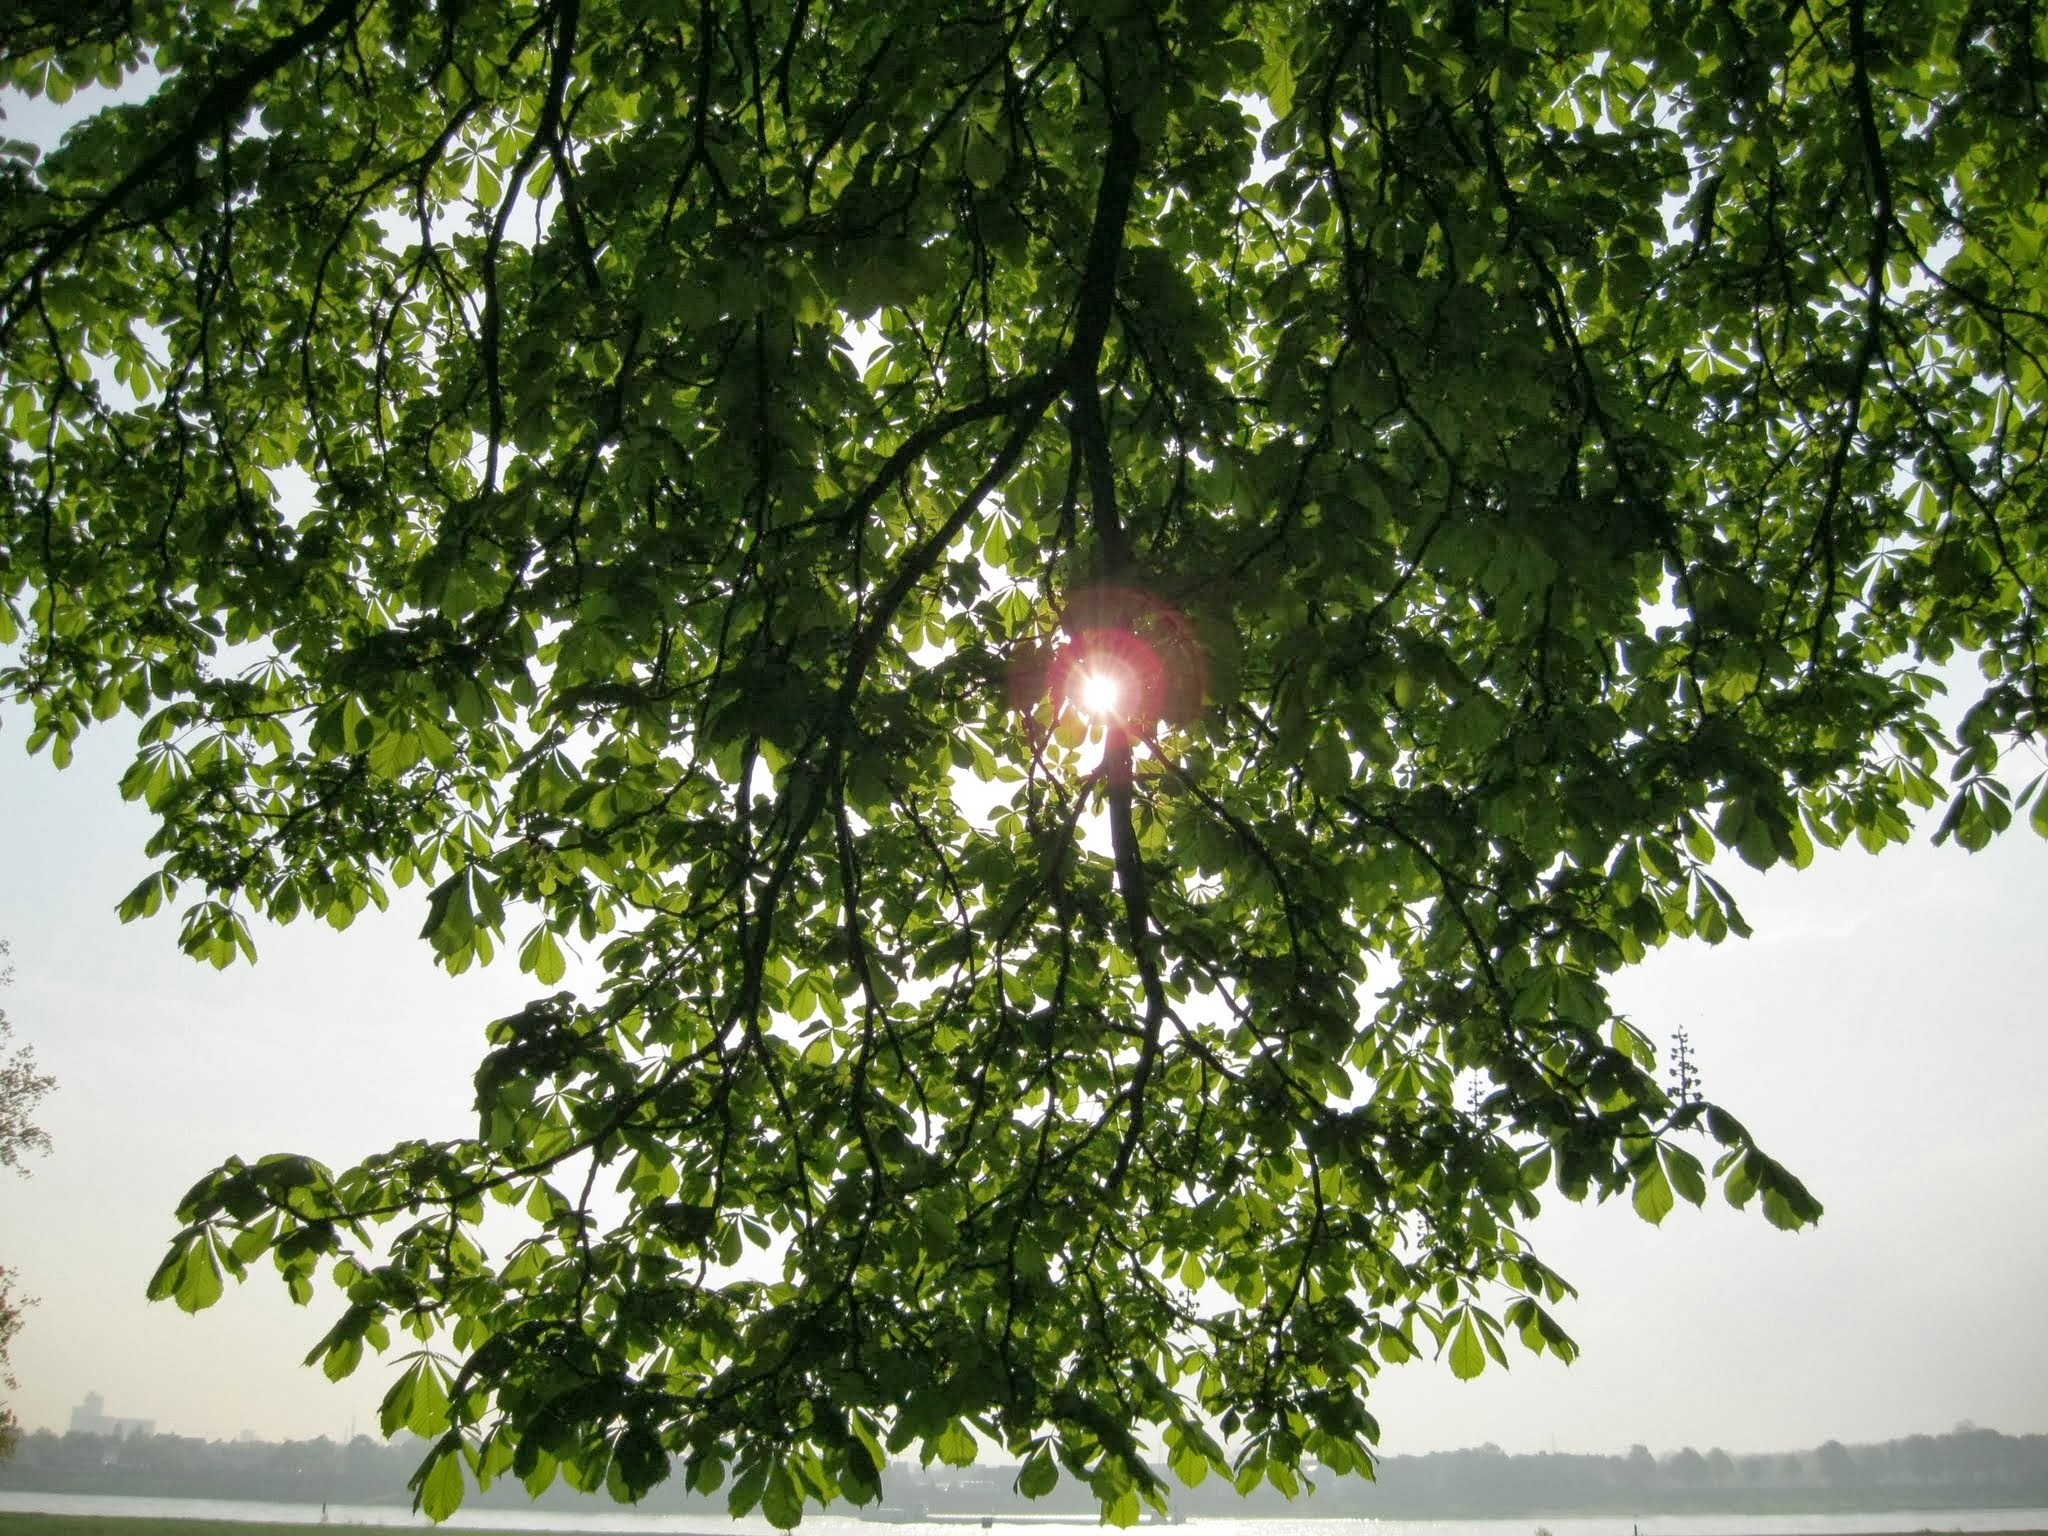
tree, nature, forest, branch, plant, sky, sun, sunlight, leaf, flower, green, produce, botany, branches, flowering plant, woody plant, land plant